Battle of Guinegate (1479)

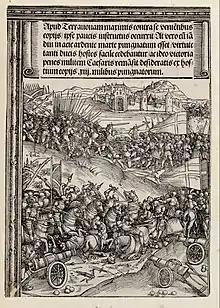
Early 16th century depiction of the battle by Wolf Traut

The First Battle of Guinegate took place on 7 August 1479. King Louis XI's French troops, led by Philippe de Crèvecœur d'Esquerdes (who had been a commander under Charles the Bold but defected to the French side after the latter's death in 1477), were defeated by the Burgundians, led by Archduke (later Emperor) Maximilian of Habsburg. The battle was the first in which the innovative Swiss pike square formation was used by a power that was not natively Swiss.